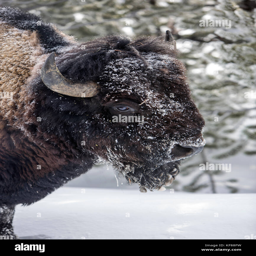
a frost covered bison stands in the snow